Sichuanese dialects

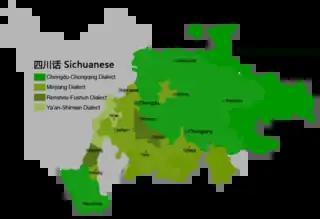
map showing locations of Sichuanese dialects

Like many of the southern provinces in China, Sichuan was fully sinicized by the end of the Tang dynasty. The modern variety of Chinese spoken in the region formed relatively recently. In the thirteenth century, the population of Sichuan dropped precipitously, suspected to be due in part to a series of plagues and Mongol invasions. The population did not recover until it was replenished by subsequent migrations from Hubei, as well as Xiang, Gan and Hakka-speakers in the following centuries. These varieties largely supplanted the earlier varieties of Chinese in Sichuan, known as Ba–Shu Chinese or Old Sichuanese. Like Min Chinese, Ba-Shu Chinese was different from the Middle Chinese of the Sui, Tang and Song dynasties, but instead a divergent dialect group independently descended from the Old Chinese of the Han dynasty, which formed a substratum that influenced the formation of the modern dialect group and helps to explain the distinctiveness of Modern Sichuanese within the Mandarin dialect continuum.